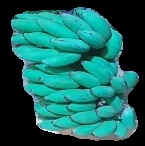
Variety: elakki-bale
Grade: grade3